The Hotel New Hampshire (film)

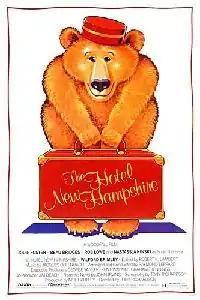
Theatrical release poster

The Hotel New Hampshire is a 1984 comedy-drama film written and directed by Tony Richardson based on John Irving's 1981 novel. A co-production from the United Kingdom, Canada, and the United States, it stars Jodie Foster, Beau Bridges, Rob Lowe, Nastassja Kinski, also featuring Wilford Brimley, Amanda Plummer, Matthew Modine, and 10-year-old Seth Green in his film debut. The film follows the Berry family that weathers all sorts of disasters and keeps going in spite of it all.